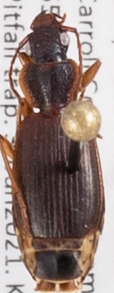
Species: Cymindis cribricollis
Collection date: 2021-06-30
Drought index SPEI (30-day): -1.814
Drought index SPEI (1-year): -1.28
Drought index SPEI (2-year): -0.968